Starogard Gdański

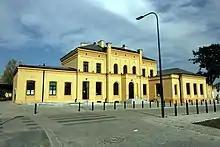
Main train station

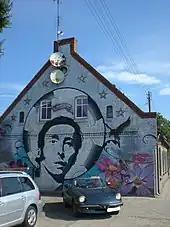
Kazimierz Deyna mural on his birth house

The Polish National road 22 and Voivodeship road 222 pass through the city, and the A1 motorway runs nearby, east of the city. There is a train station in Starogard.